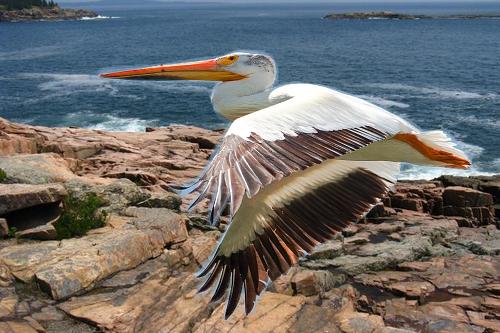
Bird species: White_Pelican
Bird type: waterbird
Background: water